The Winter Prince

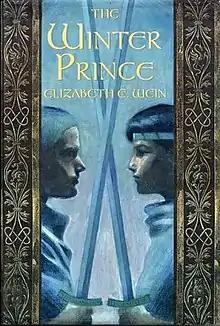
First edition

The Winter Prince is Elizabeth Wein's retelling of the Arthurian story of Mordred (here Medraut), detailing Medraut's complicated, intense relationship with his legitimate half-brother Lleu.